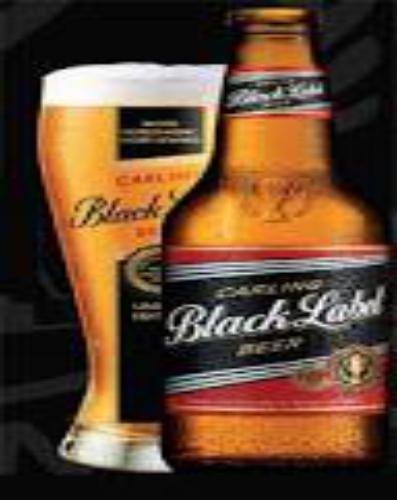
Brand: Carling Black Label
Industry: Food